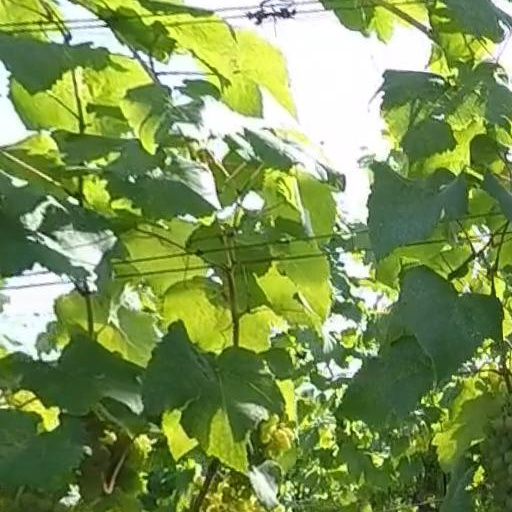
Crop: grape